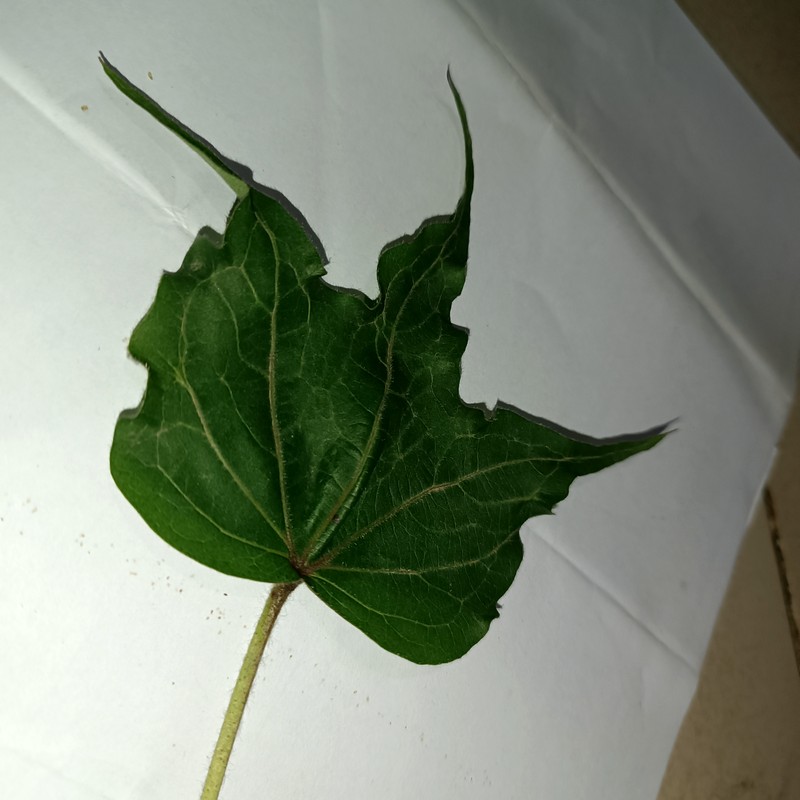
Label: Herbicide Growth Damage